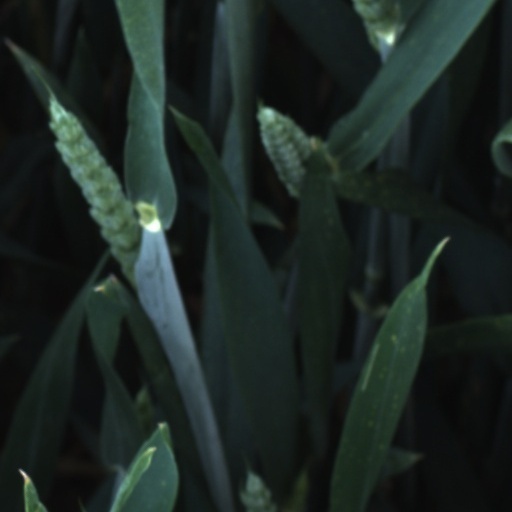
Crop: wheat